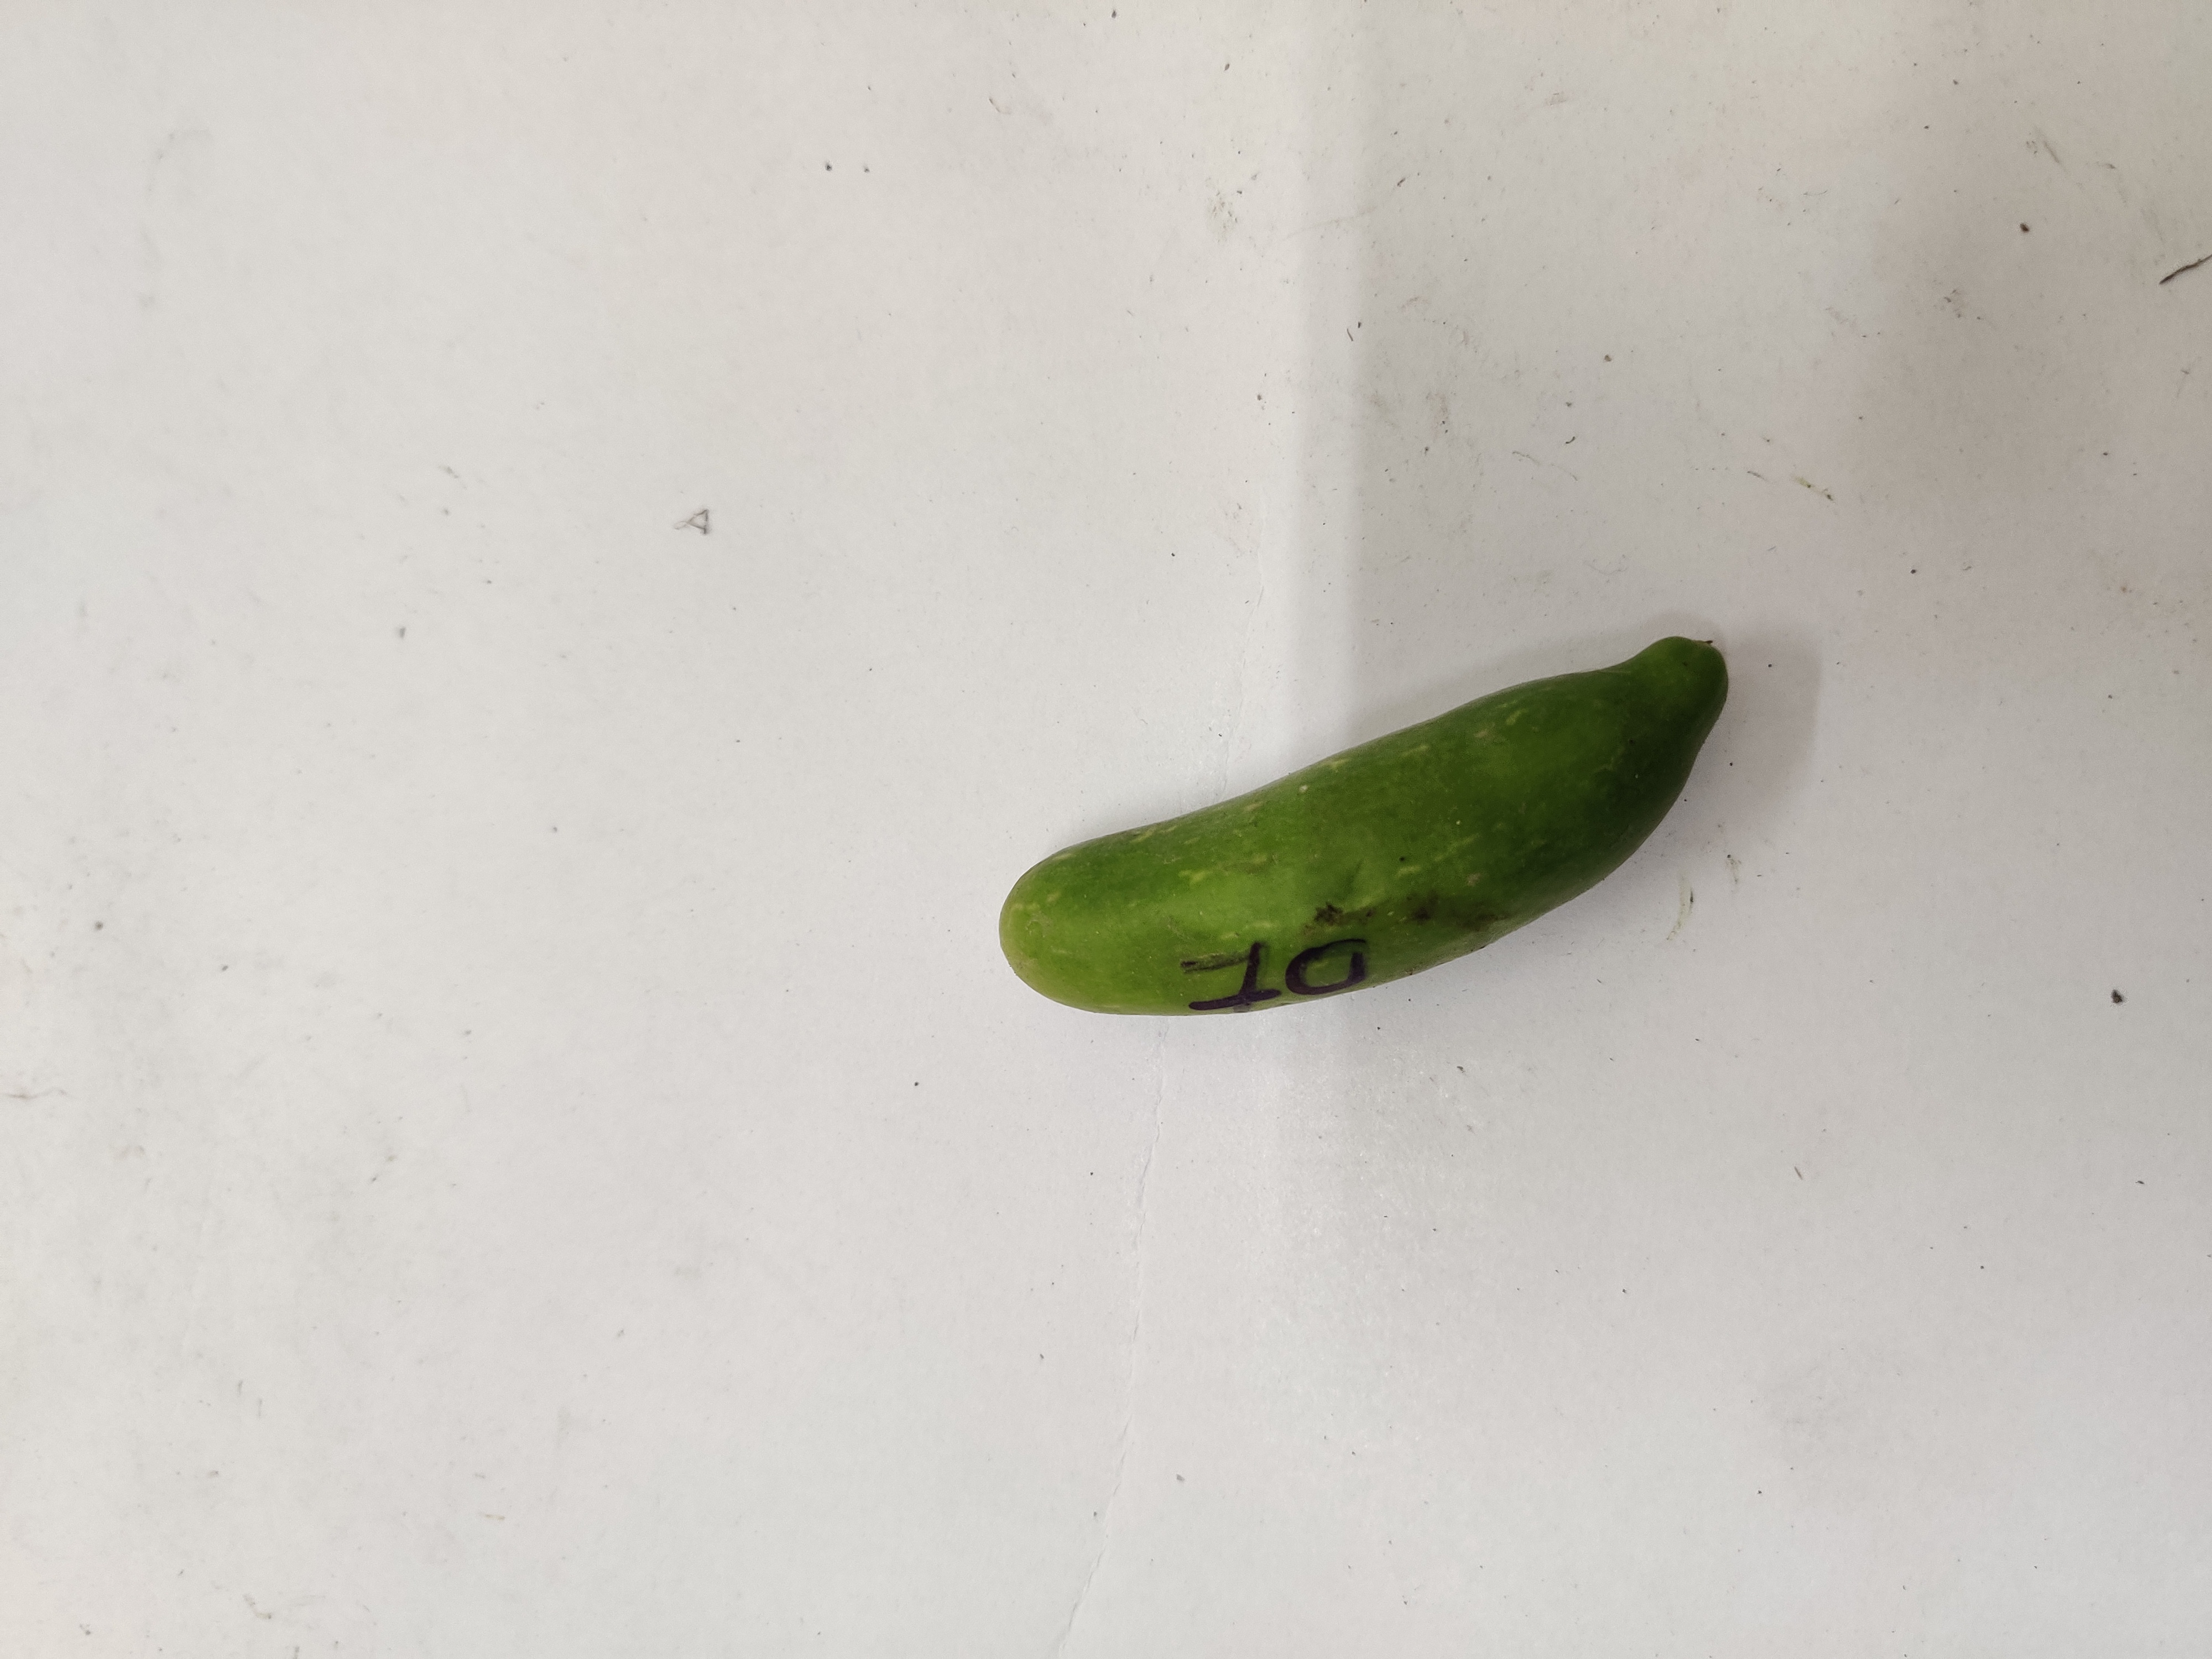
Crop: Ivy Gourd
Condition: Damaged